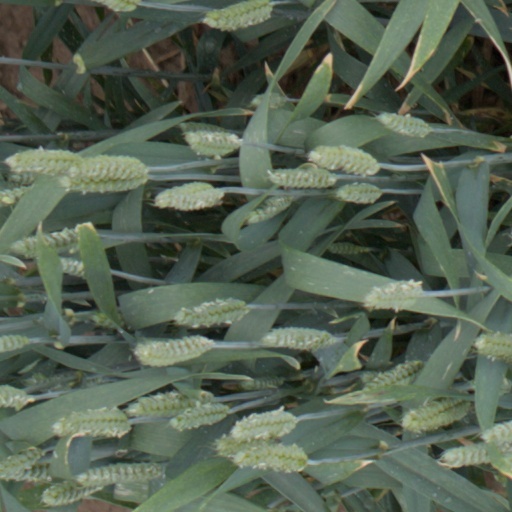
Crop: wheat